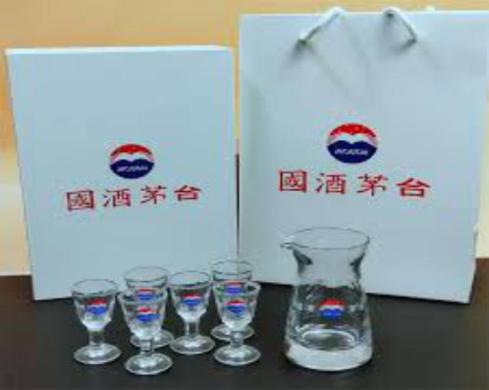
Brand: moutai
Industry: Food